History of East Pakistan

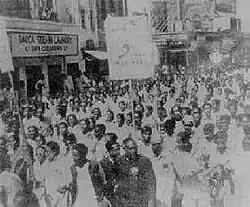
Demonstrations in 21 February 1952 in Dacca for the honour of state language for Bengali

One of the most divisive issues confronting Pakistan in its infancy was the question of what the official language of the new state was to be. Muhammad Ali Jinnah yielded to the demands of refugees from the Indian states of Bihar and Uttar Pradesh, who insisted that Urdu be Pakistan's official language, as the language's central role in assertion of Muslim identity had been solidified since the Hindi-Urdu controversy. Speakers of the languages of West Pakistan (Punjabi, Sindhi, Pashto, and Baluchi) were upset that their languages were given second-class status. In East Pakistan, the dissatisfaction quickly turned to violence. The Bengalis of East Pakistan constituted a majority (an estimated 54%) of Pakistan's entire population. Their language, Bengali, like Urdu, belongs to the Indo-Aryan language family, but the two languages have different scripts (Bengali being written in the Brahmic Bengali-Assamese script while Urdu using the Perso-Arabic Nastaliq script) and literary traditions. The unpopular proposal of Education Minister Fazlur Rahman of writing Bengali in the Nastaliq script as a compromise was seen as a step of Islamisation by the East Bengali masses. Nevertheless, adult education centres were opened in East Pakistan to train Bengalis into learning their mother tongue devoid of Sanskrit loanwords (which were condemned as kafir influence) & written in Nastaliq script.